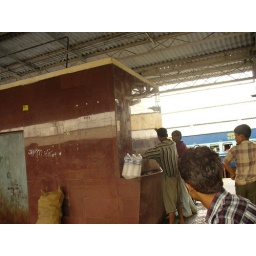
Bottling plant in Agra railway station. Young Urchins turning business entrepreneurs waiting for next train to cross agra.